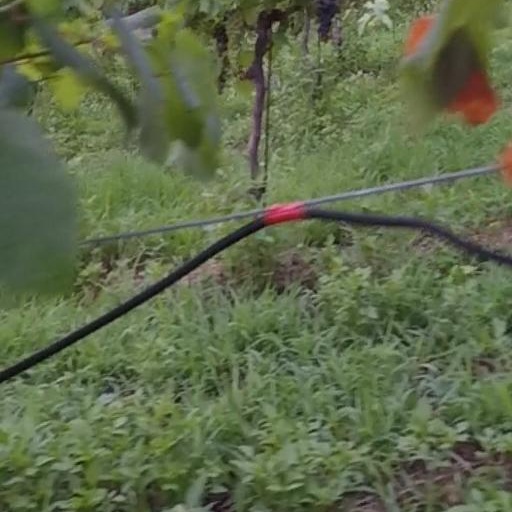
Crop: grape